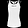
Label: T - shirt / top